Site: brandenburg
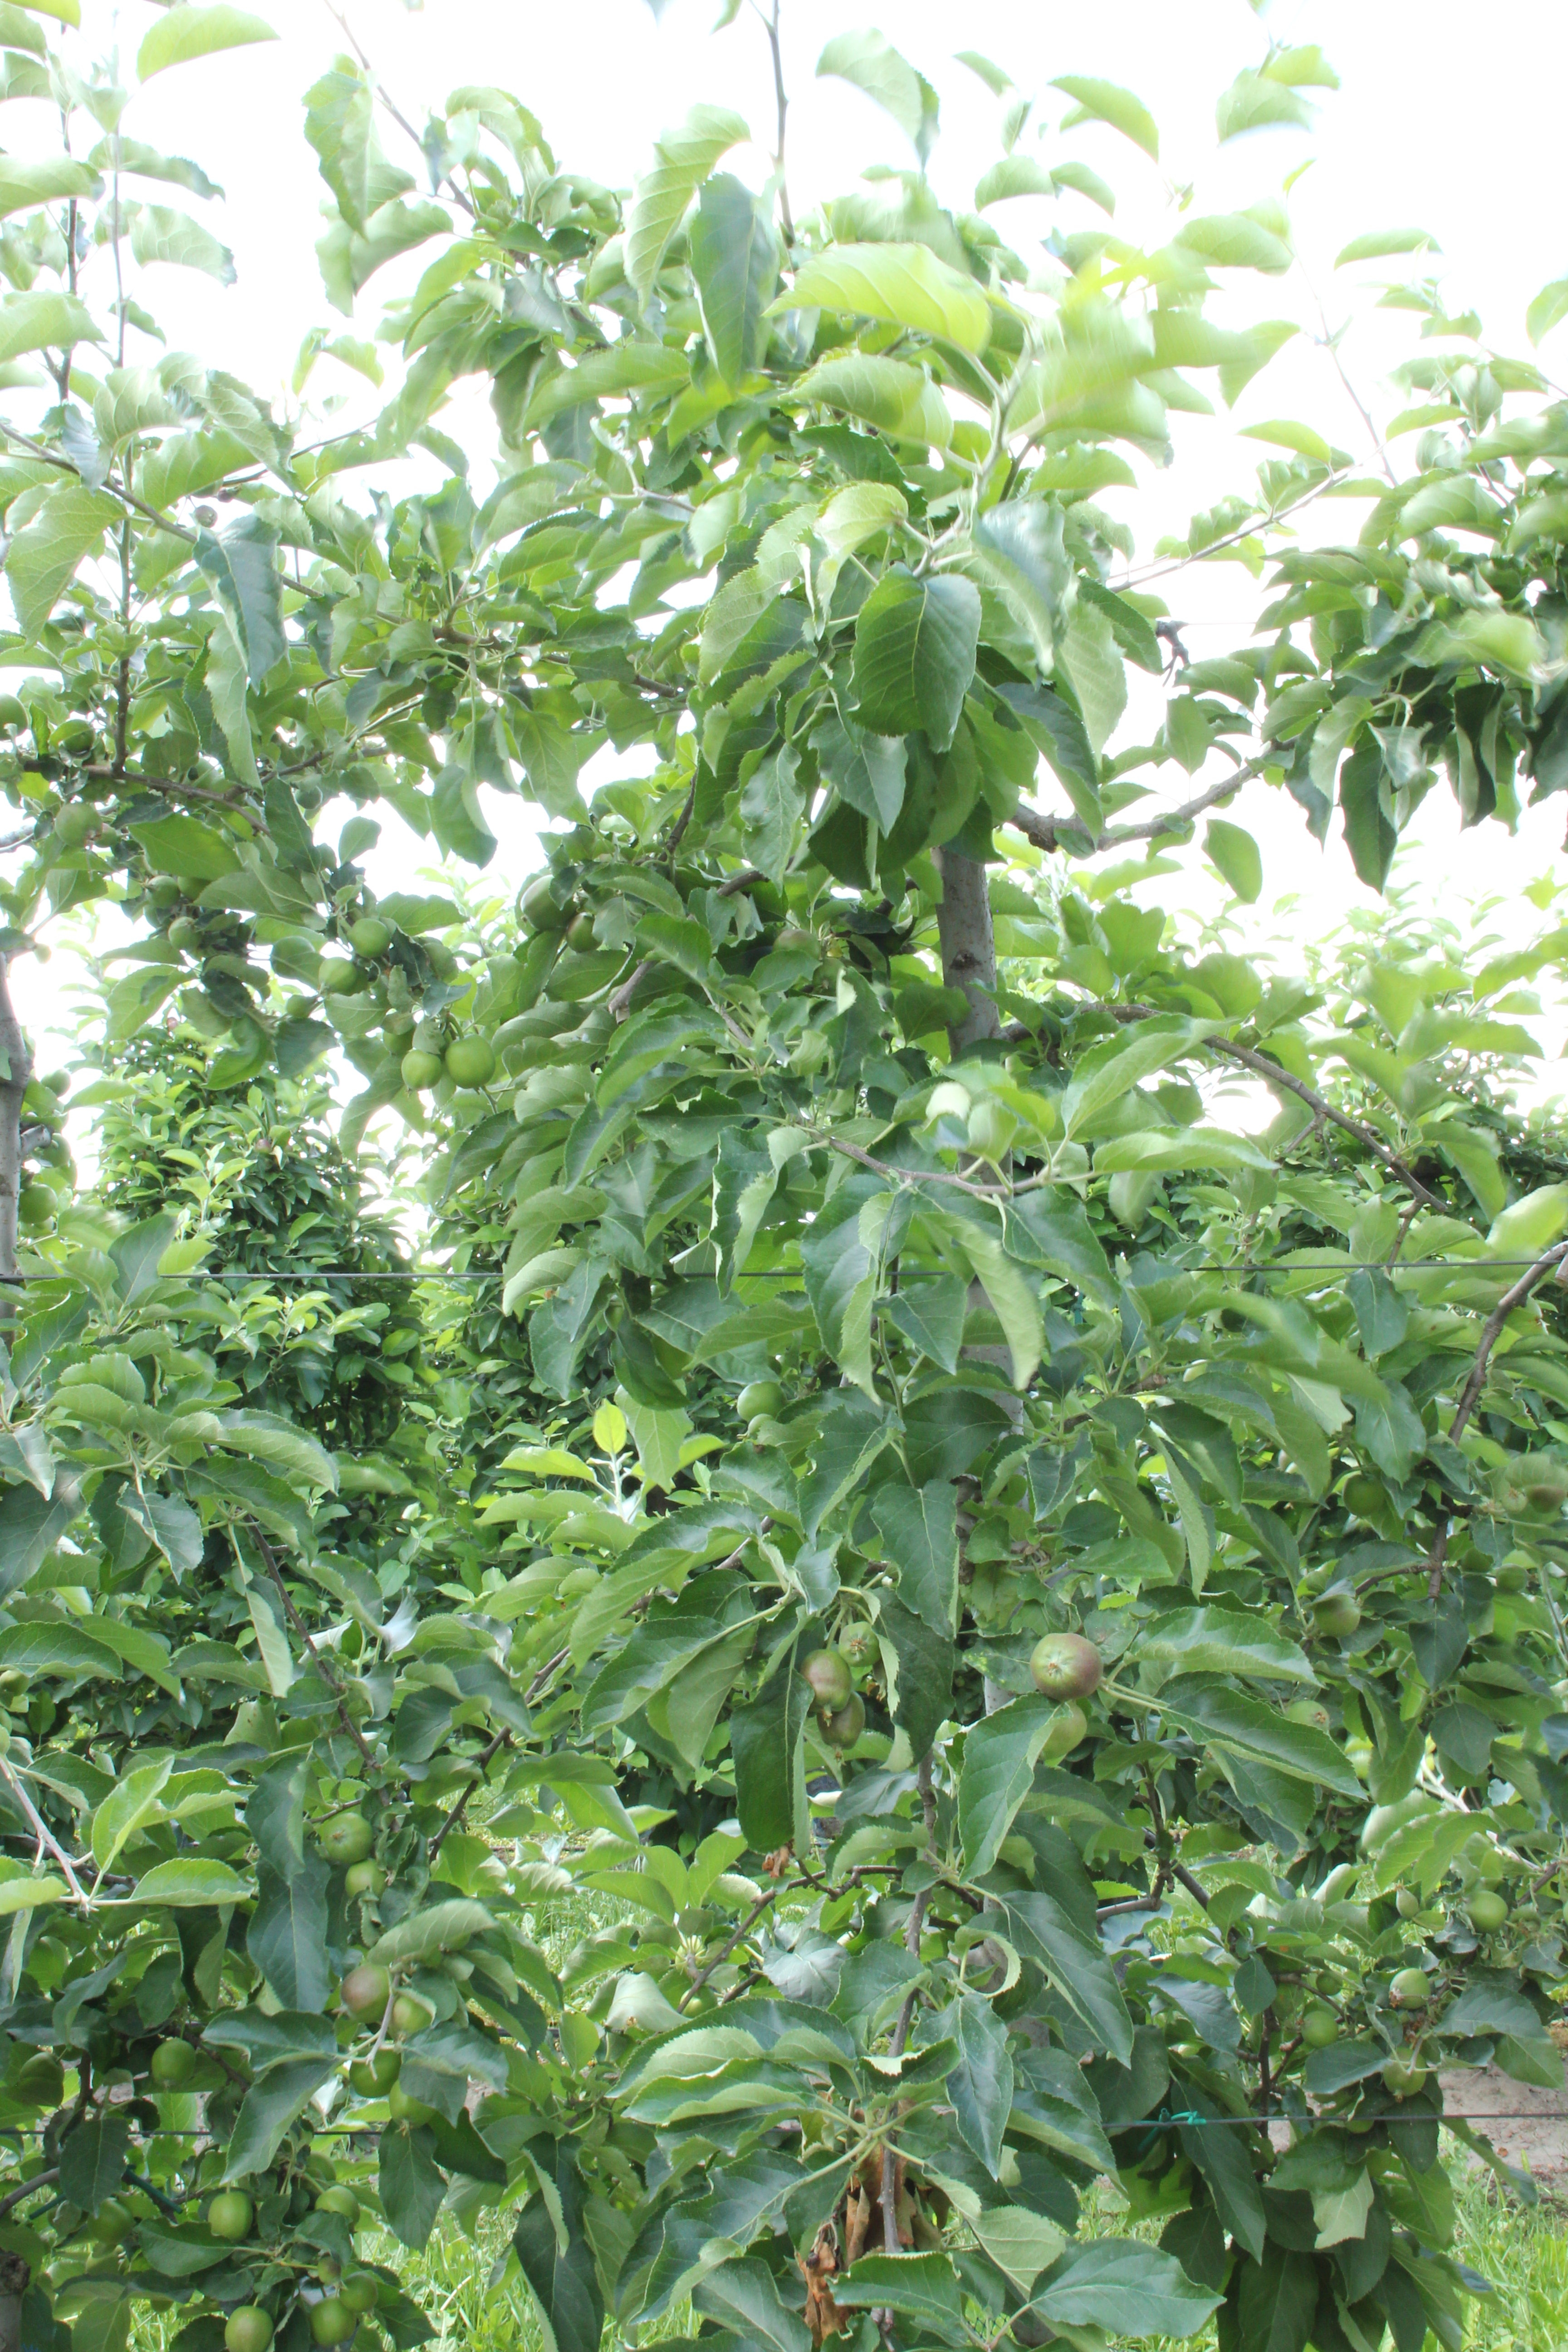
Growth stage (BBCH 73): Development of fruit